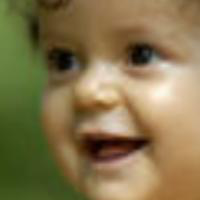
Age group: age 01-10